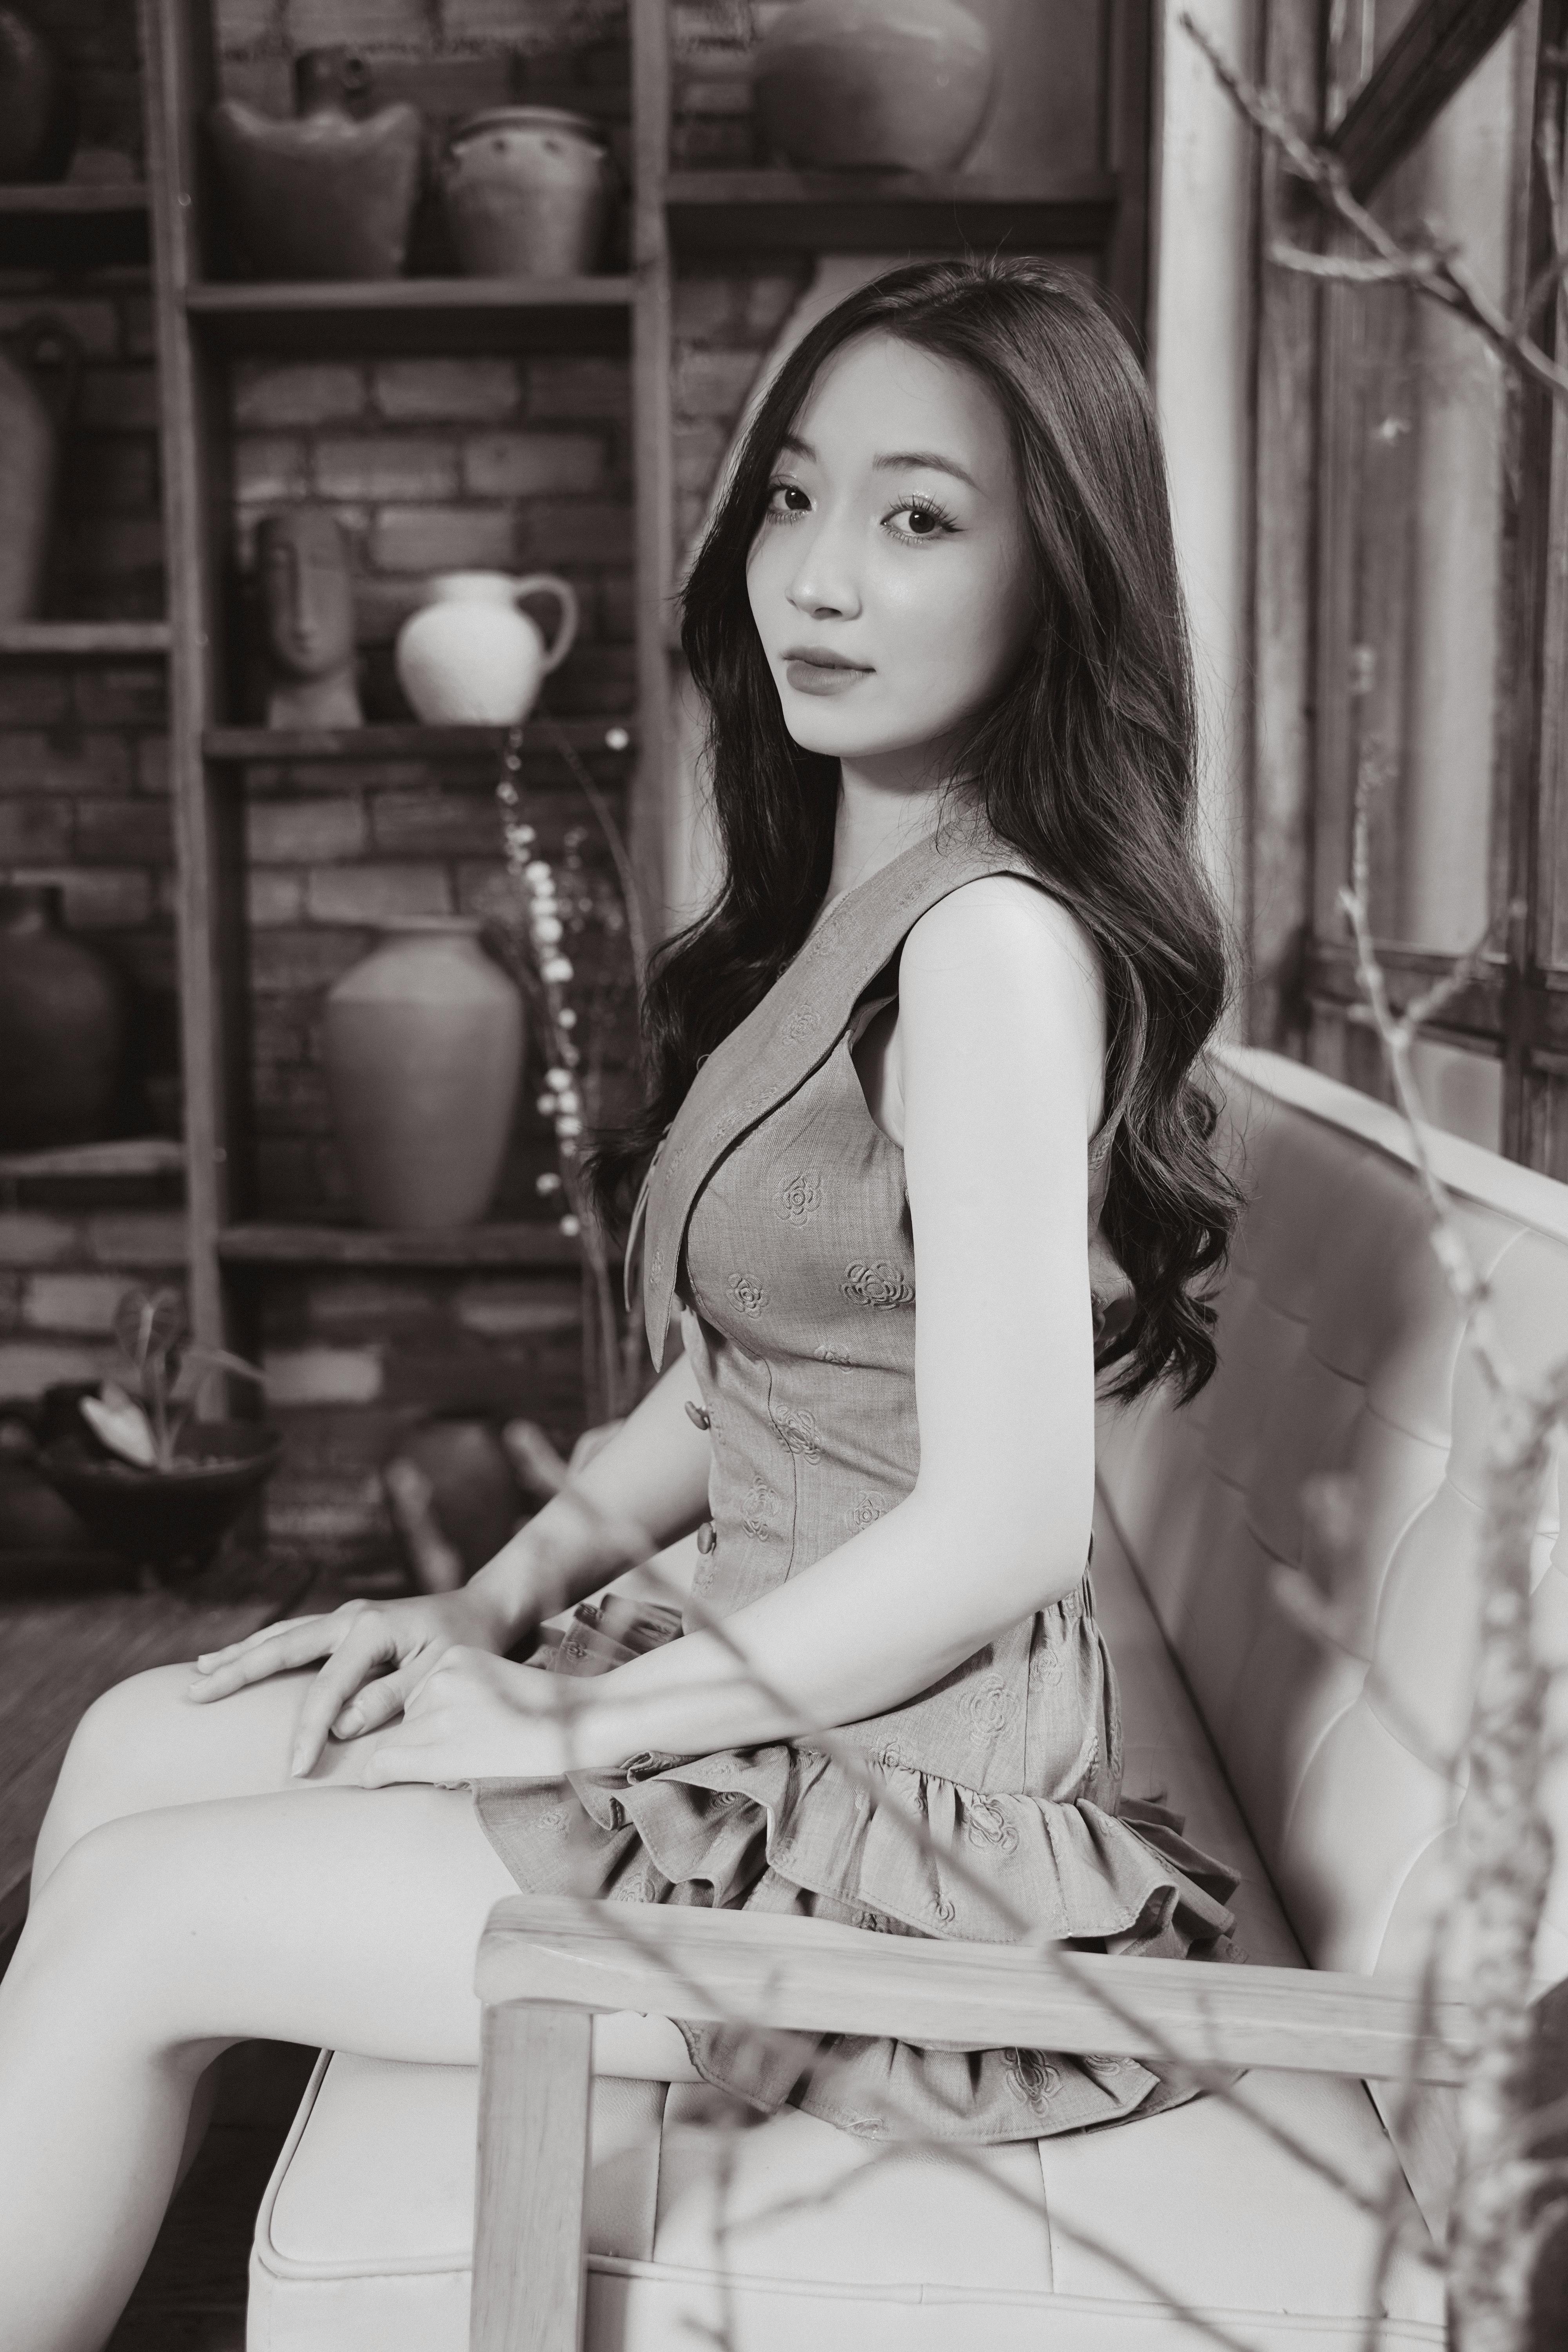
woman, hair, beauty, shoulder, fashion, dress, long hair, model, sitting, fashion model, One piece garment, waist, knee, photo shoot, fashion design, day dress, art model, cocktail dress, abdomen, japanese idol